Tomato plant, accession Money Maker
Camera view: horizontal (90 deg, fisheye); turntable rotation: 150 degrees
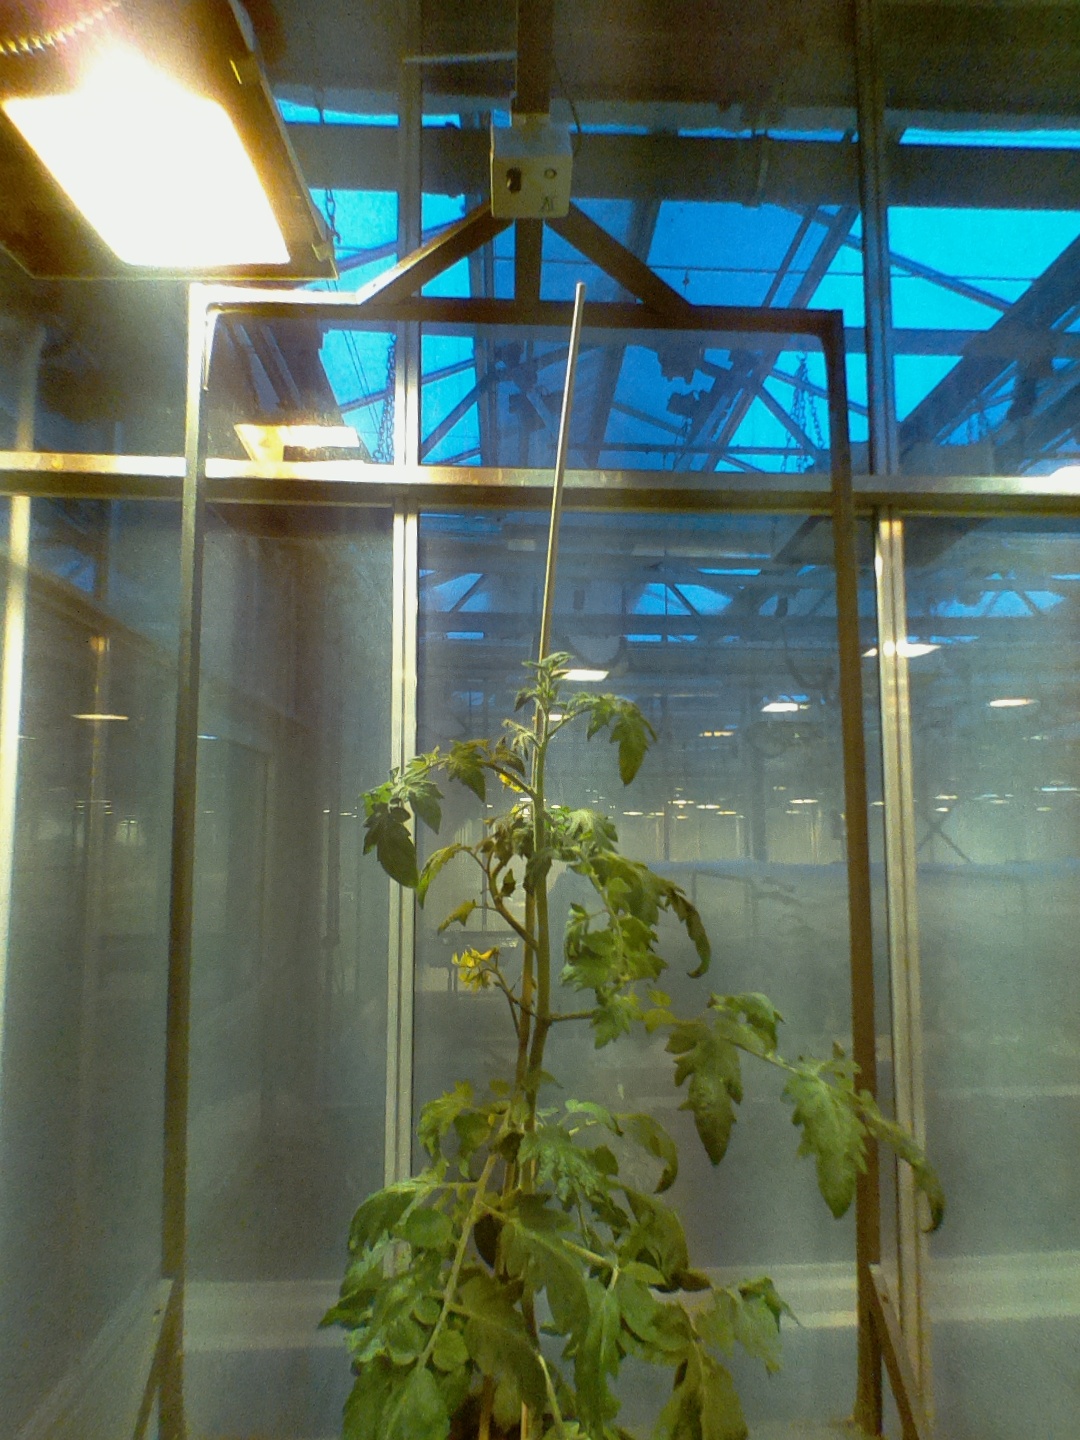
BBCH growth stage 68: Full flowering, 80%-90% of flowers open, more petals falling